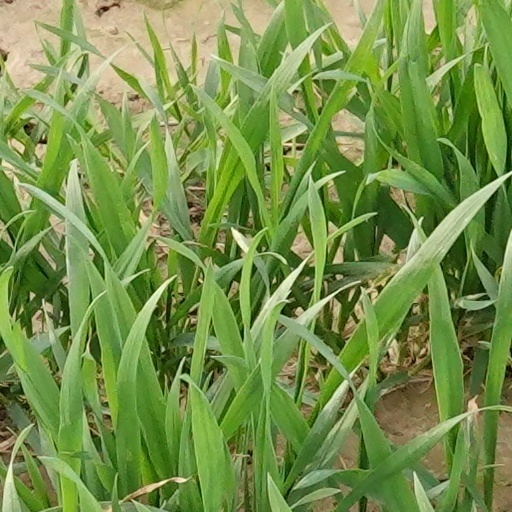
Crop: wheat